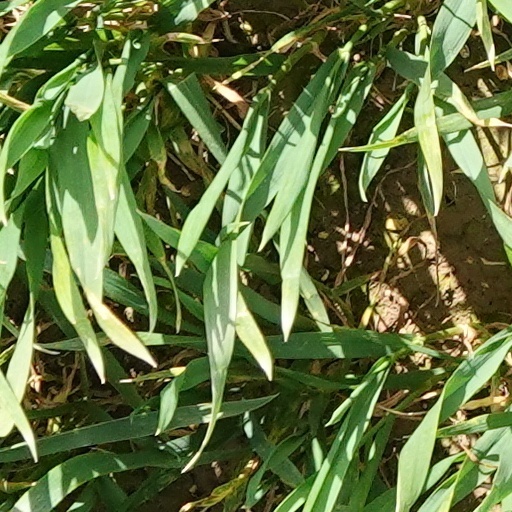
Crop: wheat